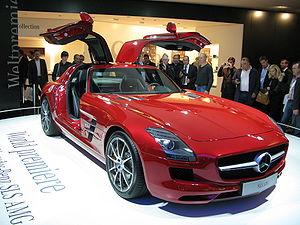
Le Salon de l'automobile de Francfort 2009, également connu en Allemagne sous la dénomination IAA, est un salon automobile qui s'est tenu du 17 septembre 2009 au 27 septembre 2009 à Francfort-sur-le-Main. Le salon automobile de Francfort étant l'un des salons les plus importants, de nombreuses nouveautés ont été présentées en première mondiale telles que les nouvelles Opel Astra, Audi S5 Sportback ou encore la version définitive de la Peugeot RCZ.